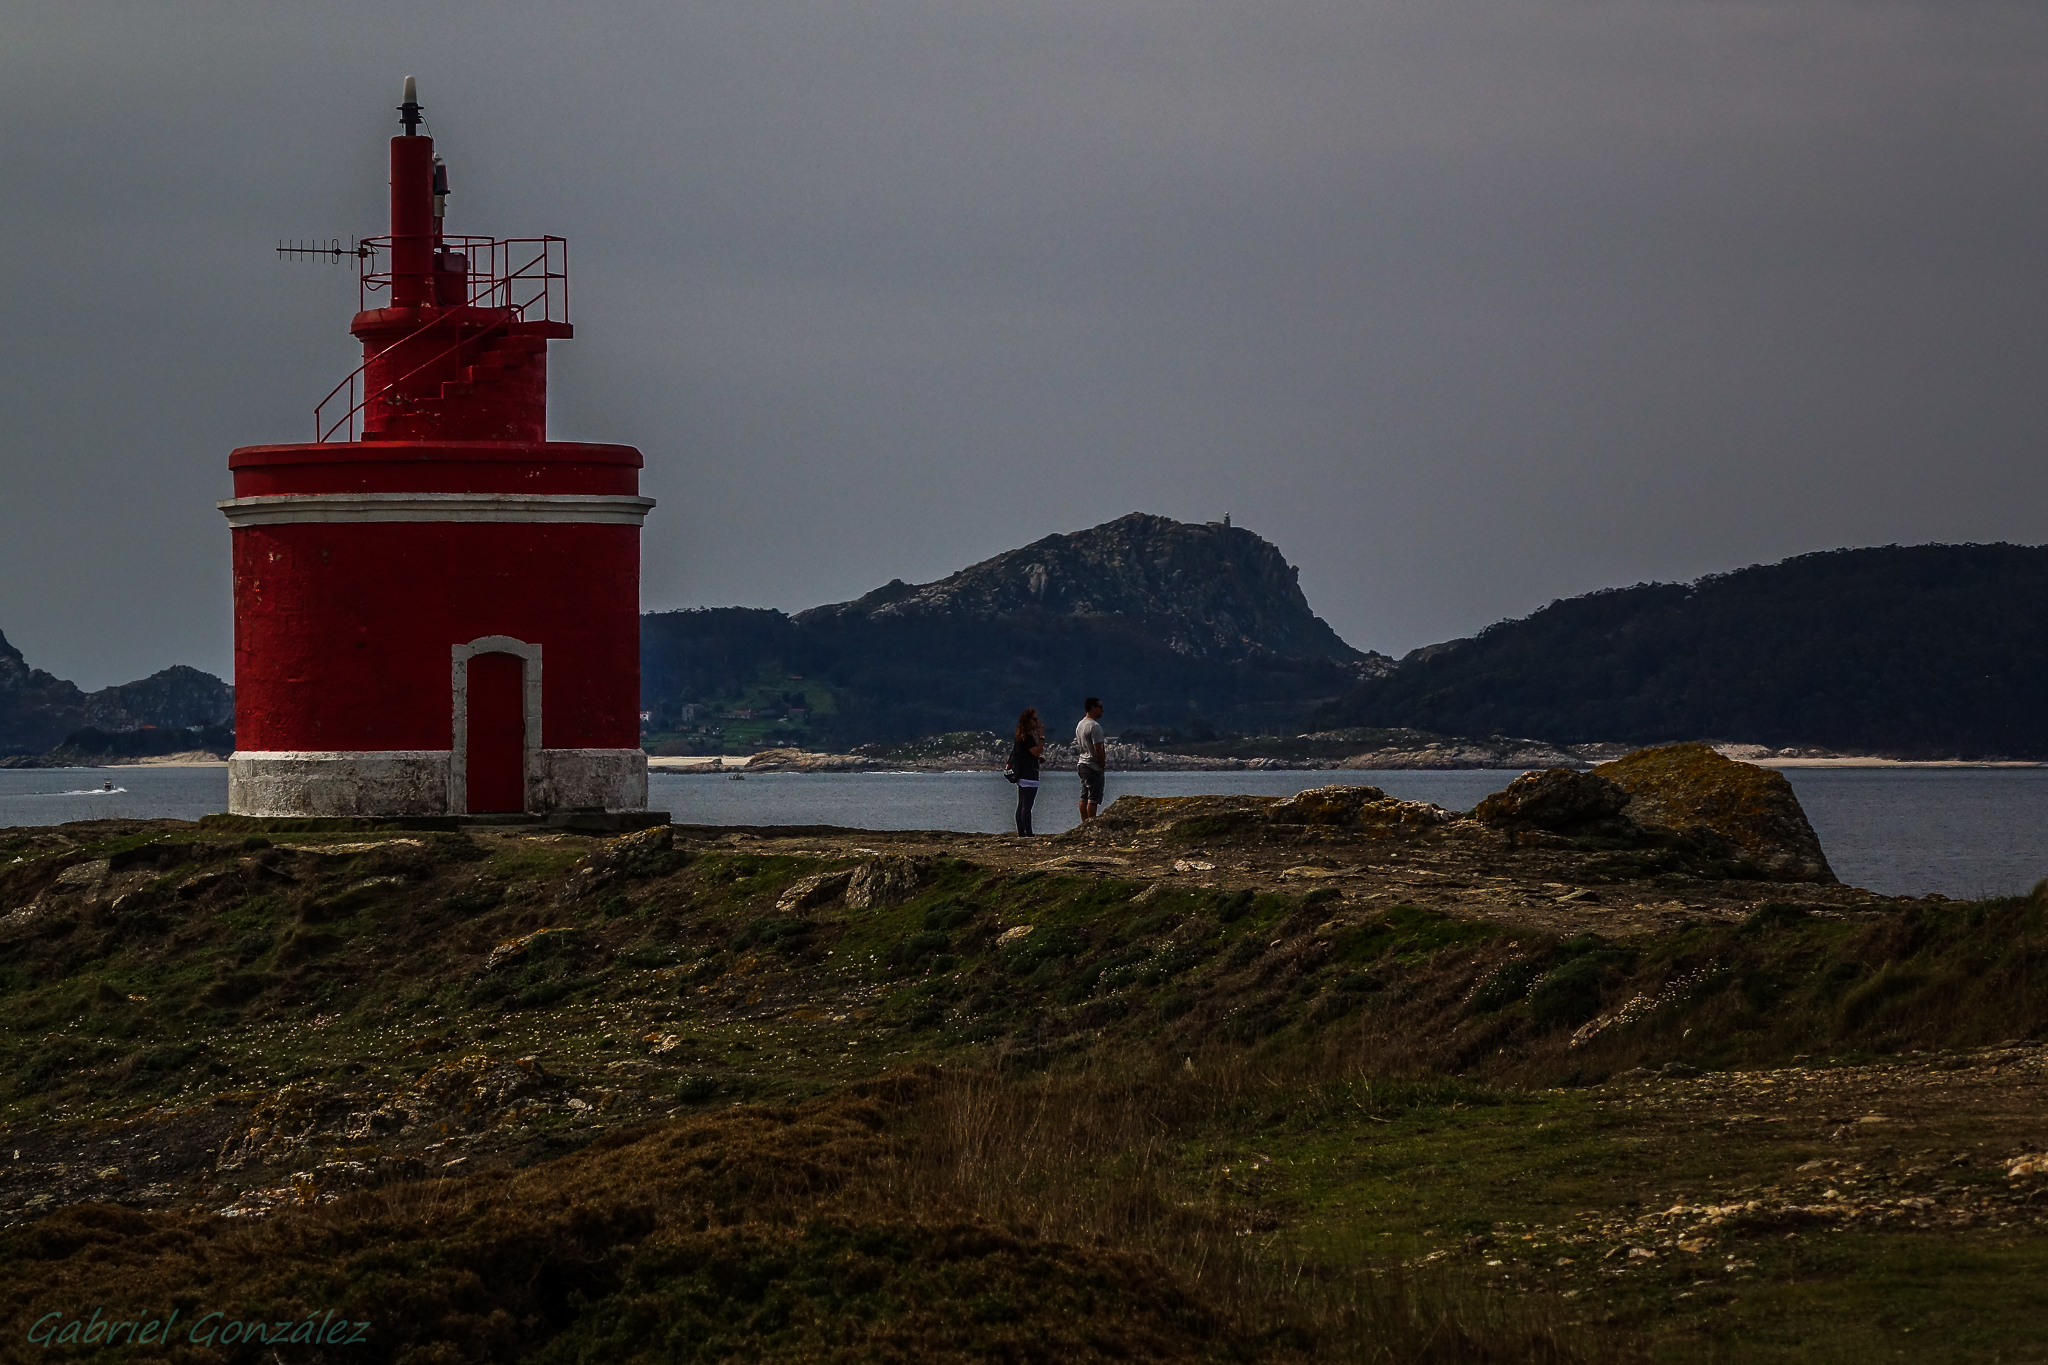
landscape, sea, coast, ocean, lighthouse, hill, cliff, dusk, evening, cove, tower, bay, terrain, spain, galicia, pontevedra, paisajes, loch, espana, cape, ggl1, gaby1, xovesphoto, sonyrx10, rx10, cabohome, gphoto, xelodegalicia, gabrielcoru a, vigogaliciaespa a